Jim Bolger

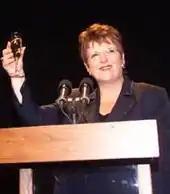
Jenny Shipley mounted a coup against Bolger in December 1997.

Growing opposition to Bolger's slow pace and the perceived exaggerated influence of New Zealand First led Transport Minister Jenny Shipley to plan a caucus room coup while Bolger was attending the Commonwealth Heads of Government Meeting. When Bolger returned to New Zealand, he found that Shipley was not only preparing a leadership challenge, but had marshaled enough support to oust him as party leader and prime minister. Rather than face being voted out, he resigned on 8 December, and Shipley became New Zealand's first woman prime minister. As a concession, Bolger was made a junior minister in Shipley's government.